Giorgio Centurione

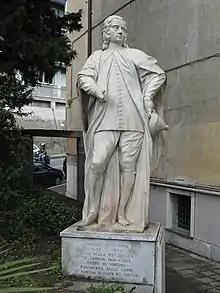
A sculpture of Giorgio Centurione in Genoa

The sudden death of the new doge Ambrogio Doria from a stroke of the brain on 12 June 1621, meant that the council was called to elect his successor, and on 22 June the figure of Giorgio Centurione was chosen as worthy of leading the State, the fiftieth in biennial succession and the 95th in republican history.